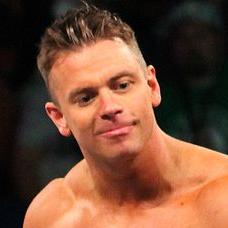
Age: 30